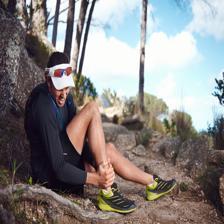
Image emotion (VAD): valence: -0.6, arousal: 0.4, dominance: -0.4
Candidate emotion words:
content — valence: 0.528, arousal: -0.408, dominance: 0.118
dreary — valence: -0.48, arousal: -0.02, dominance: -0.352
disturbed — valence: -0.75, arousal: 0.74, dominance: -0.39
cool — valence: 0.77, arousal: 0.08, dominance: 0.562
Best matching emotion: disturbed